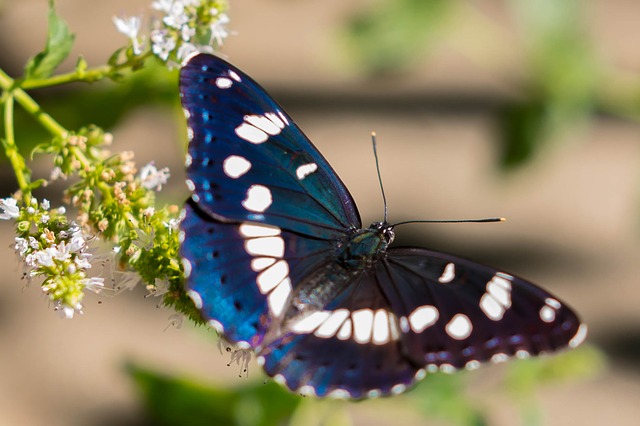
Label: farfalla